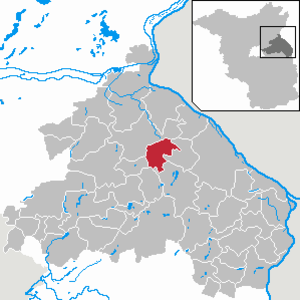
Bliesdorf est une commune de l’arrondissement de Märkisch-Pays de l'Oder au Brandebourg, en Allemagne.